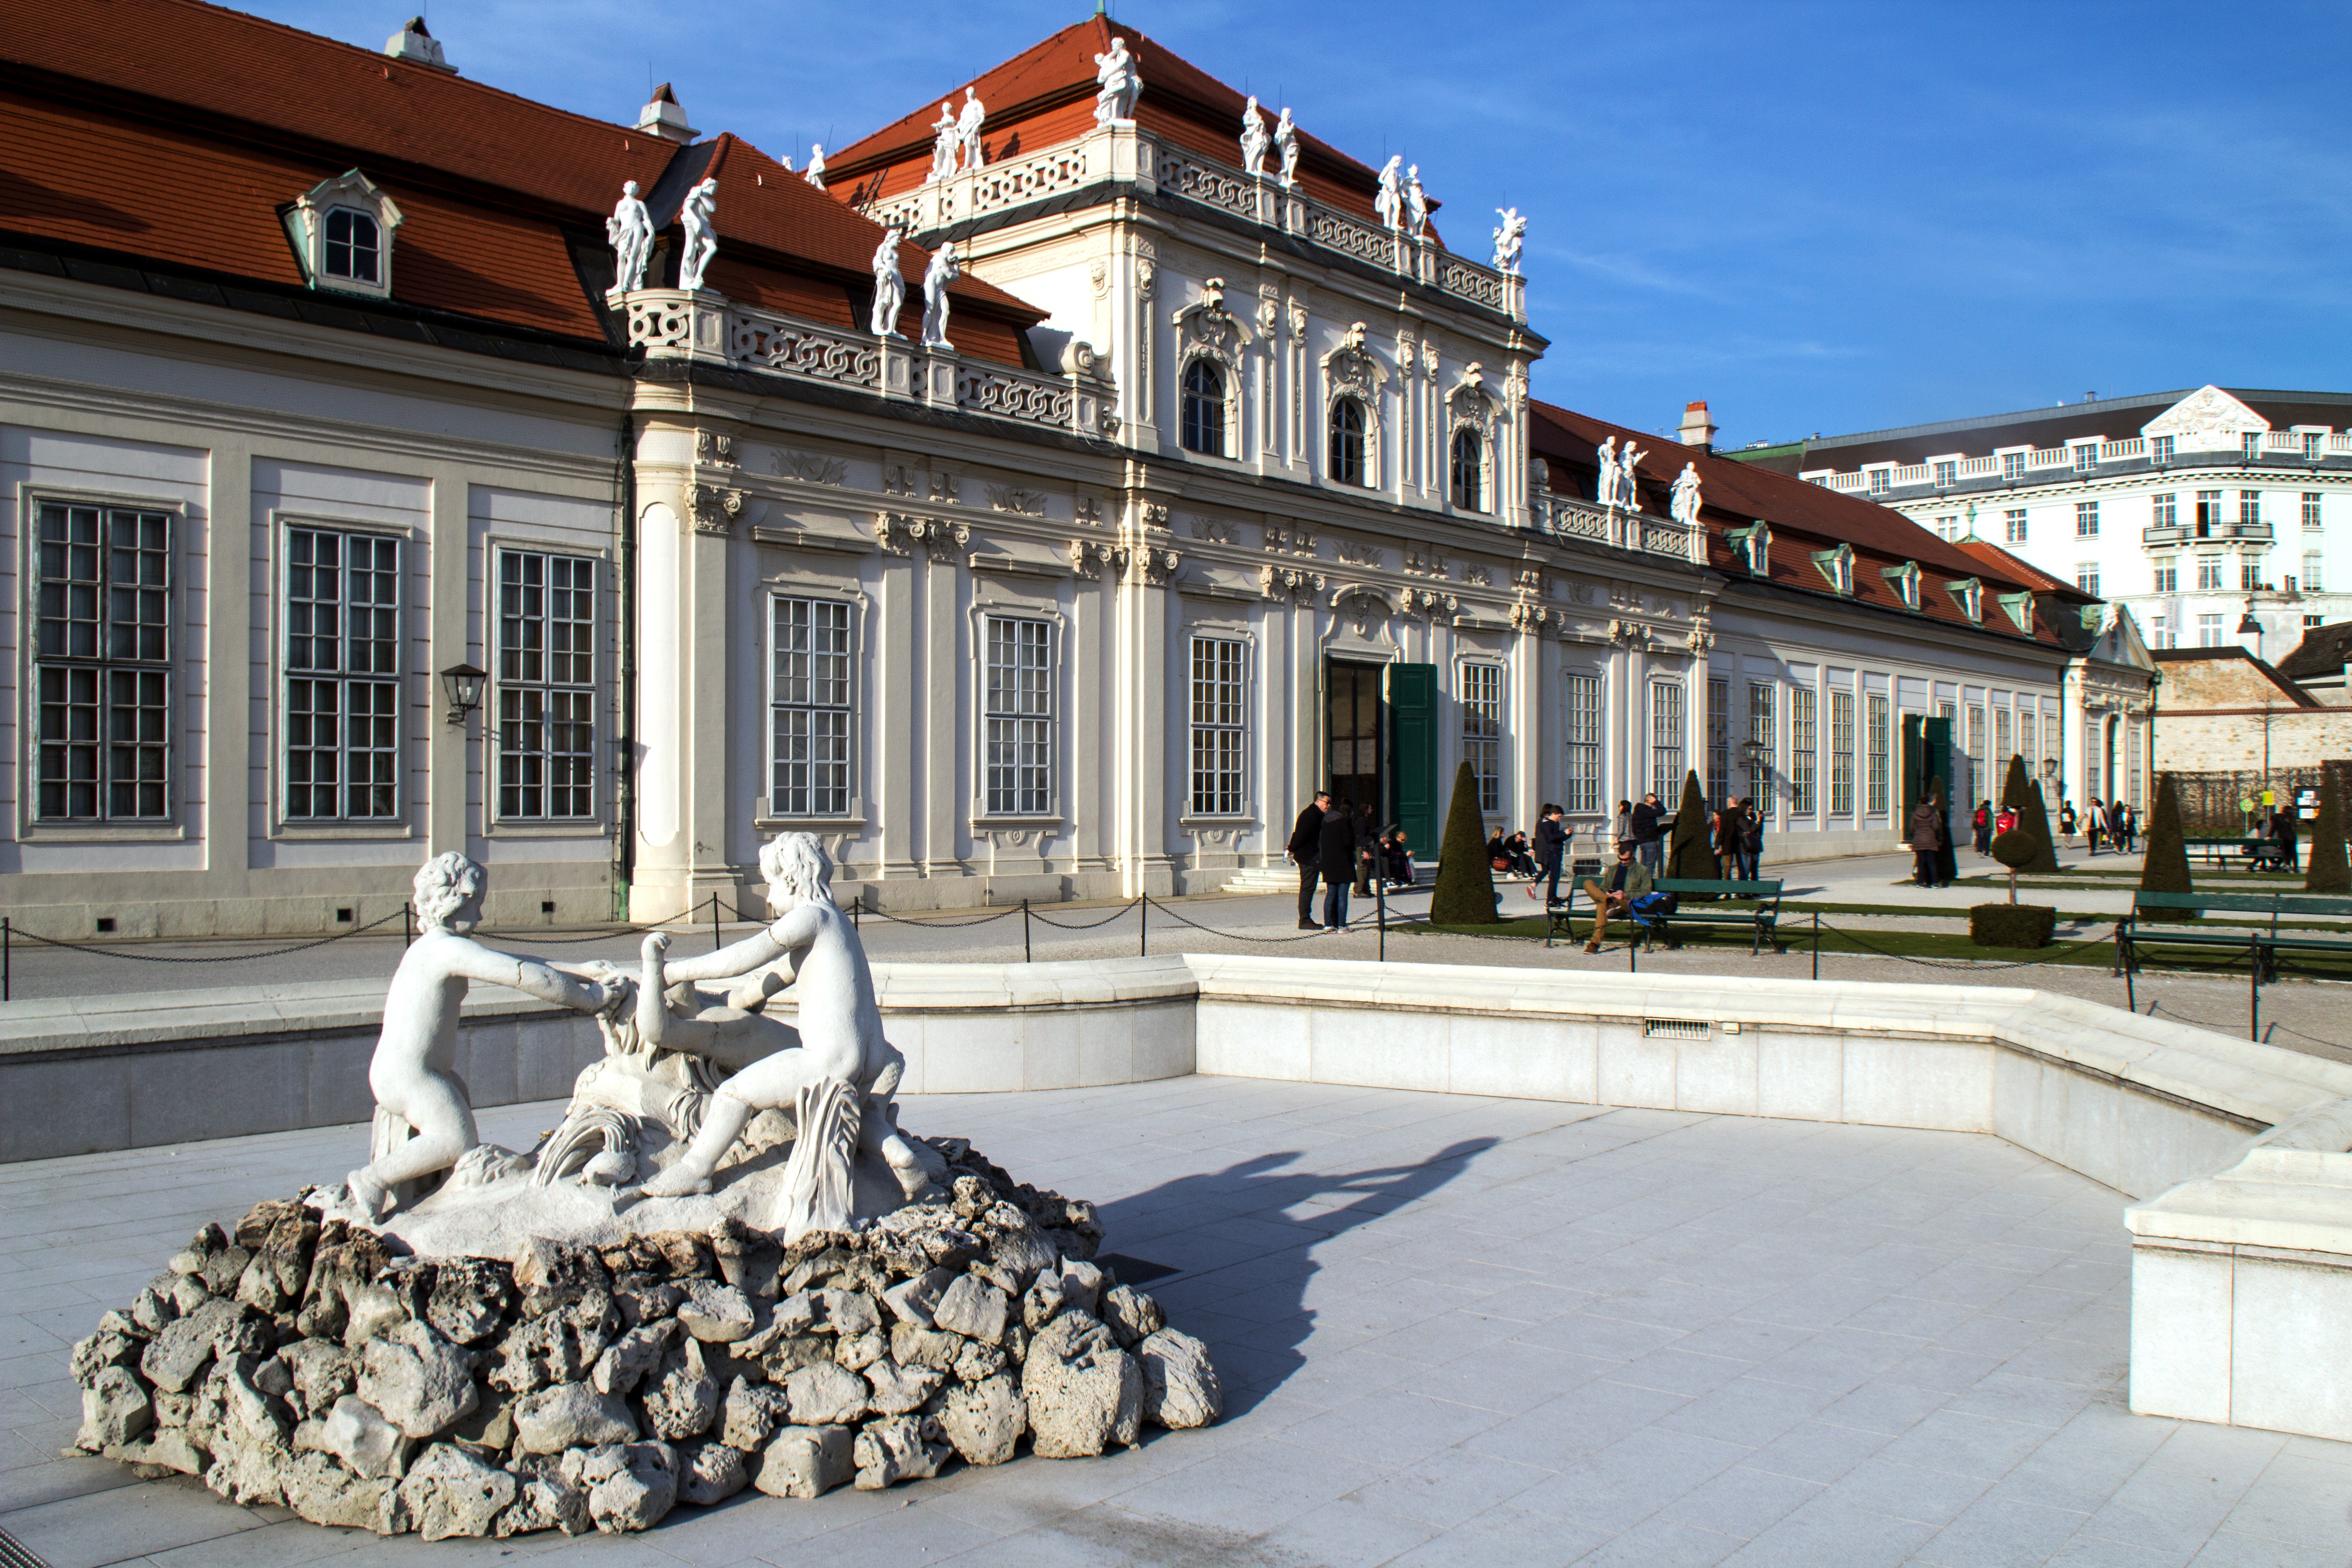
architecture, town, building, palace, city, downtown, plaza, castle, landmark, facade, tourism, vienna, town square, tourist attraction, estate, belvedere, water feature, baroque, barockschloss, lower belvedere, ancient history